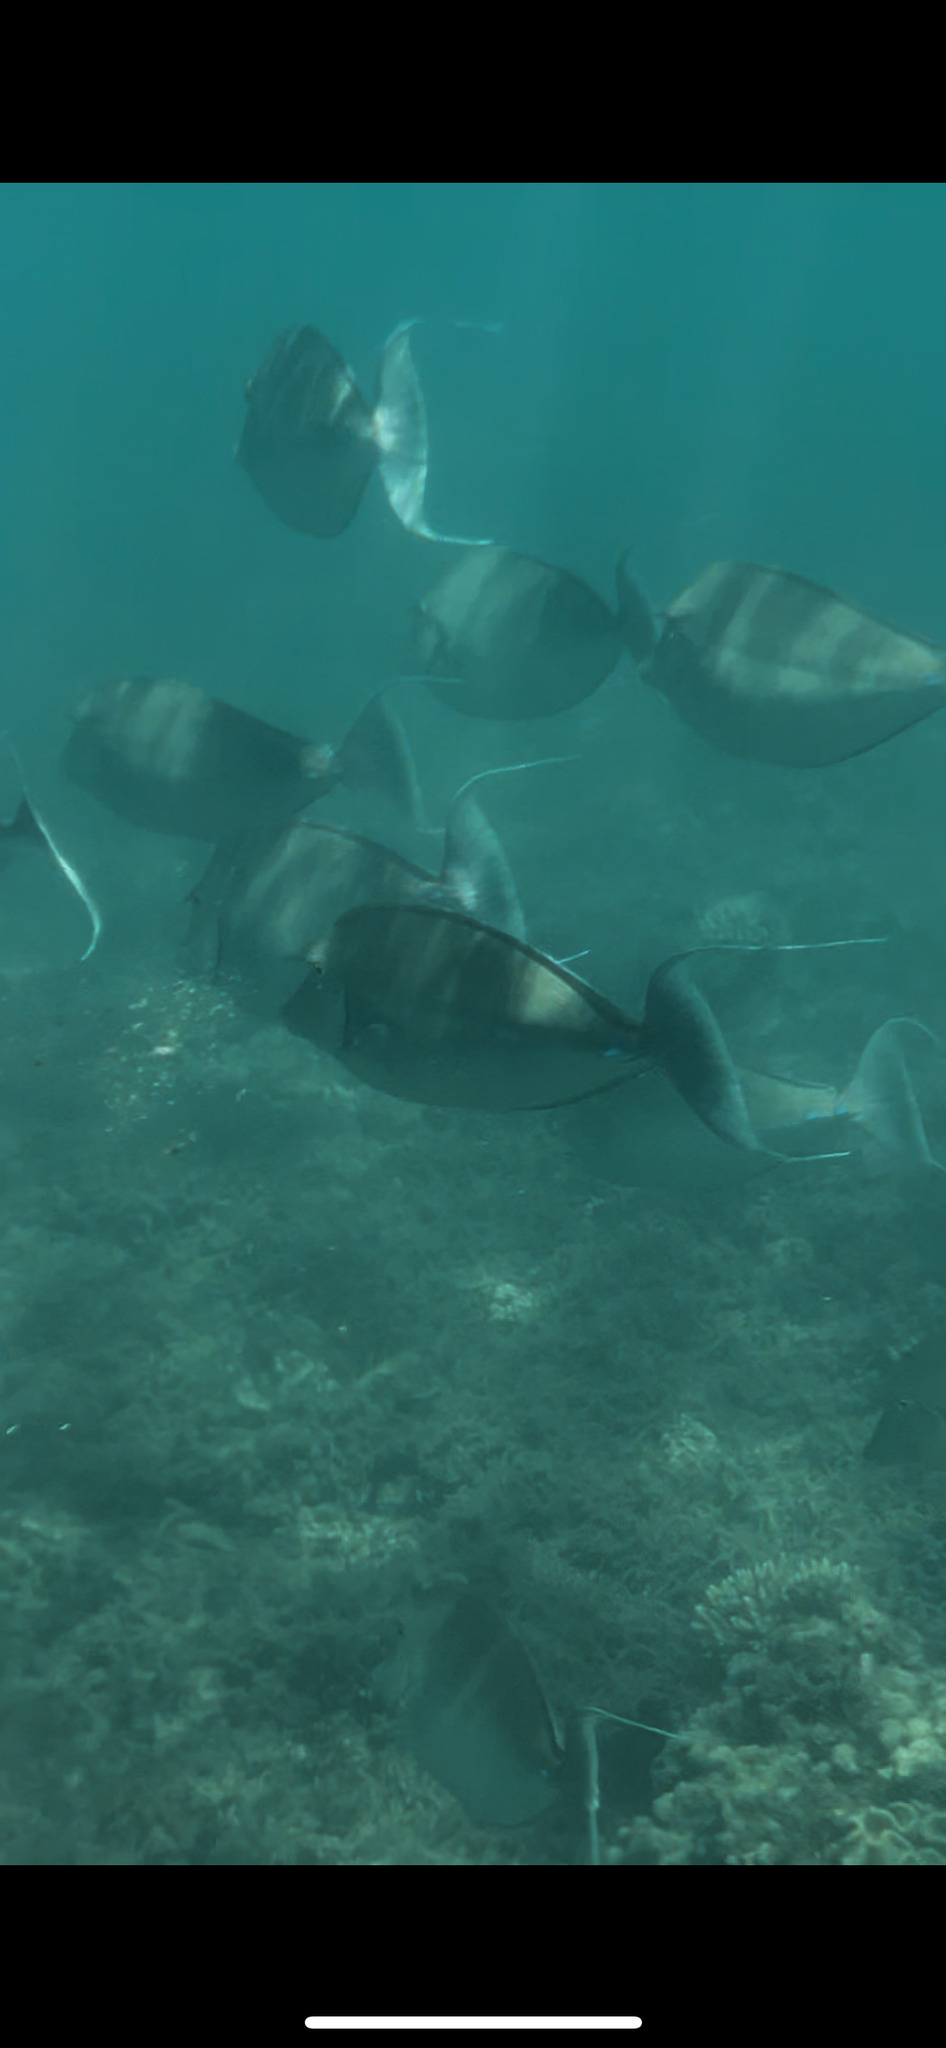
Naso unicornis (Bluespine Unicornfish)